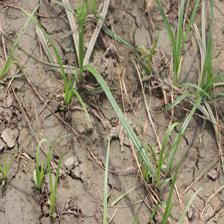
Label: Grass